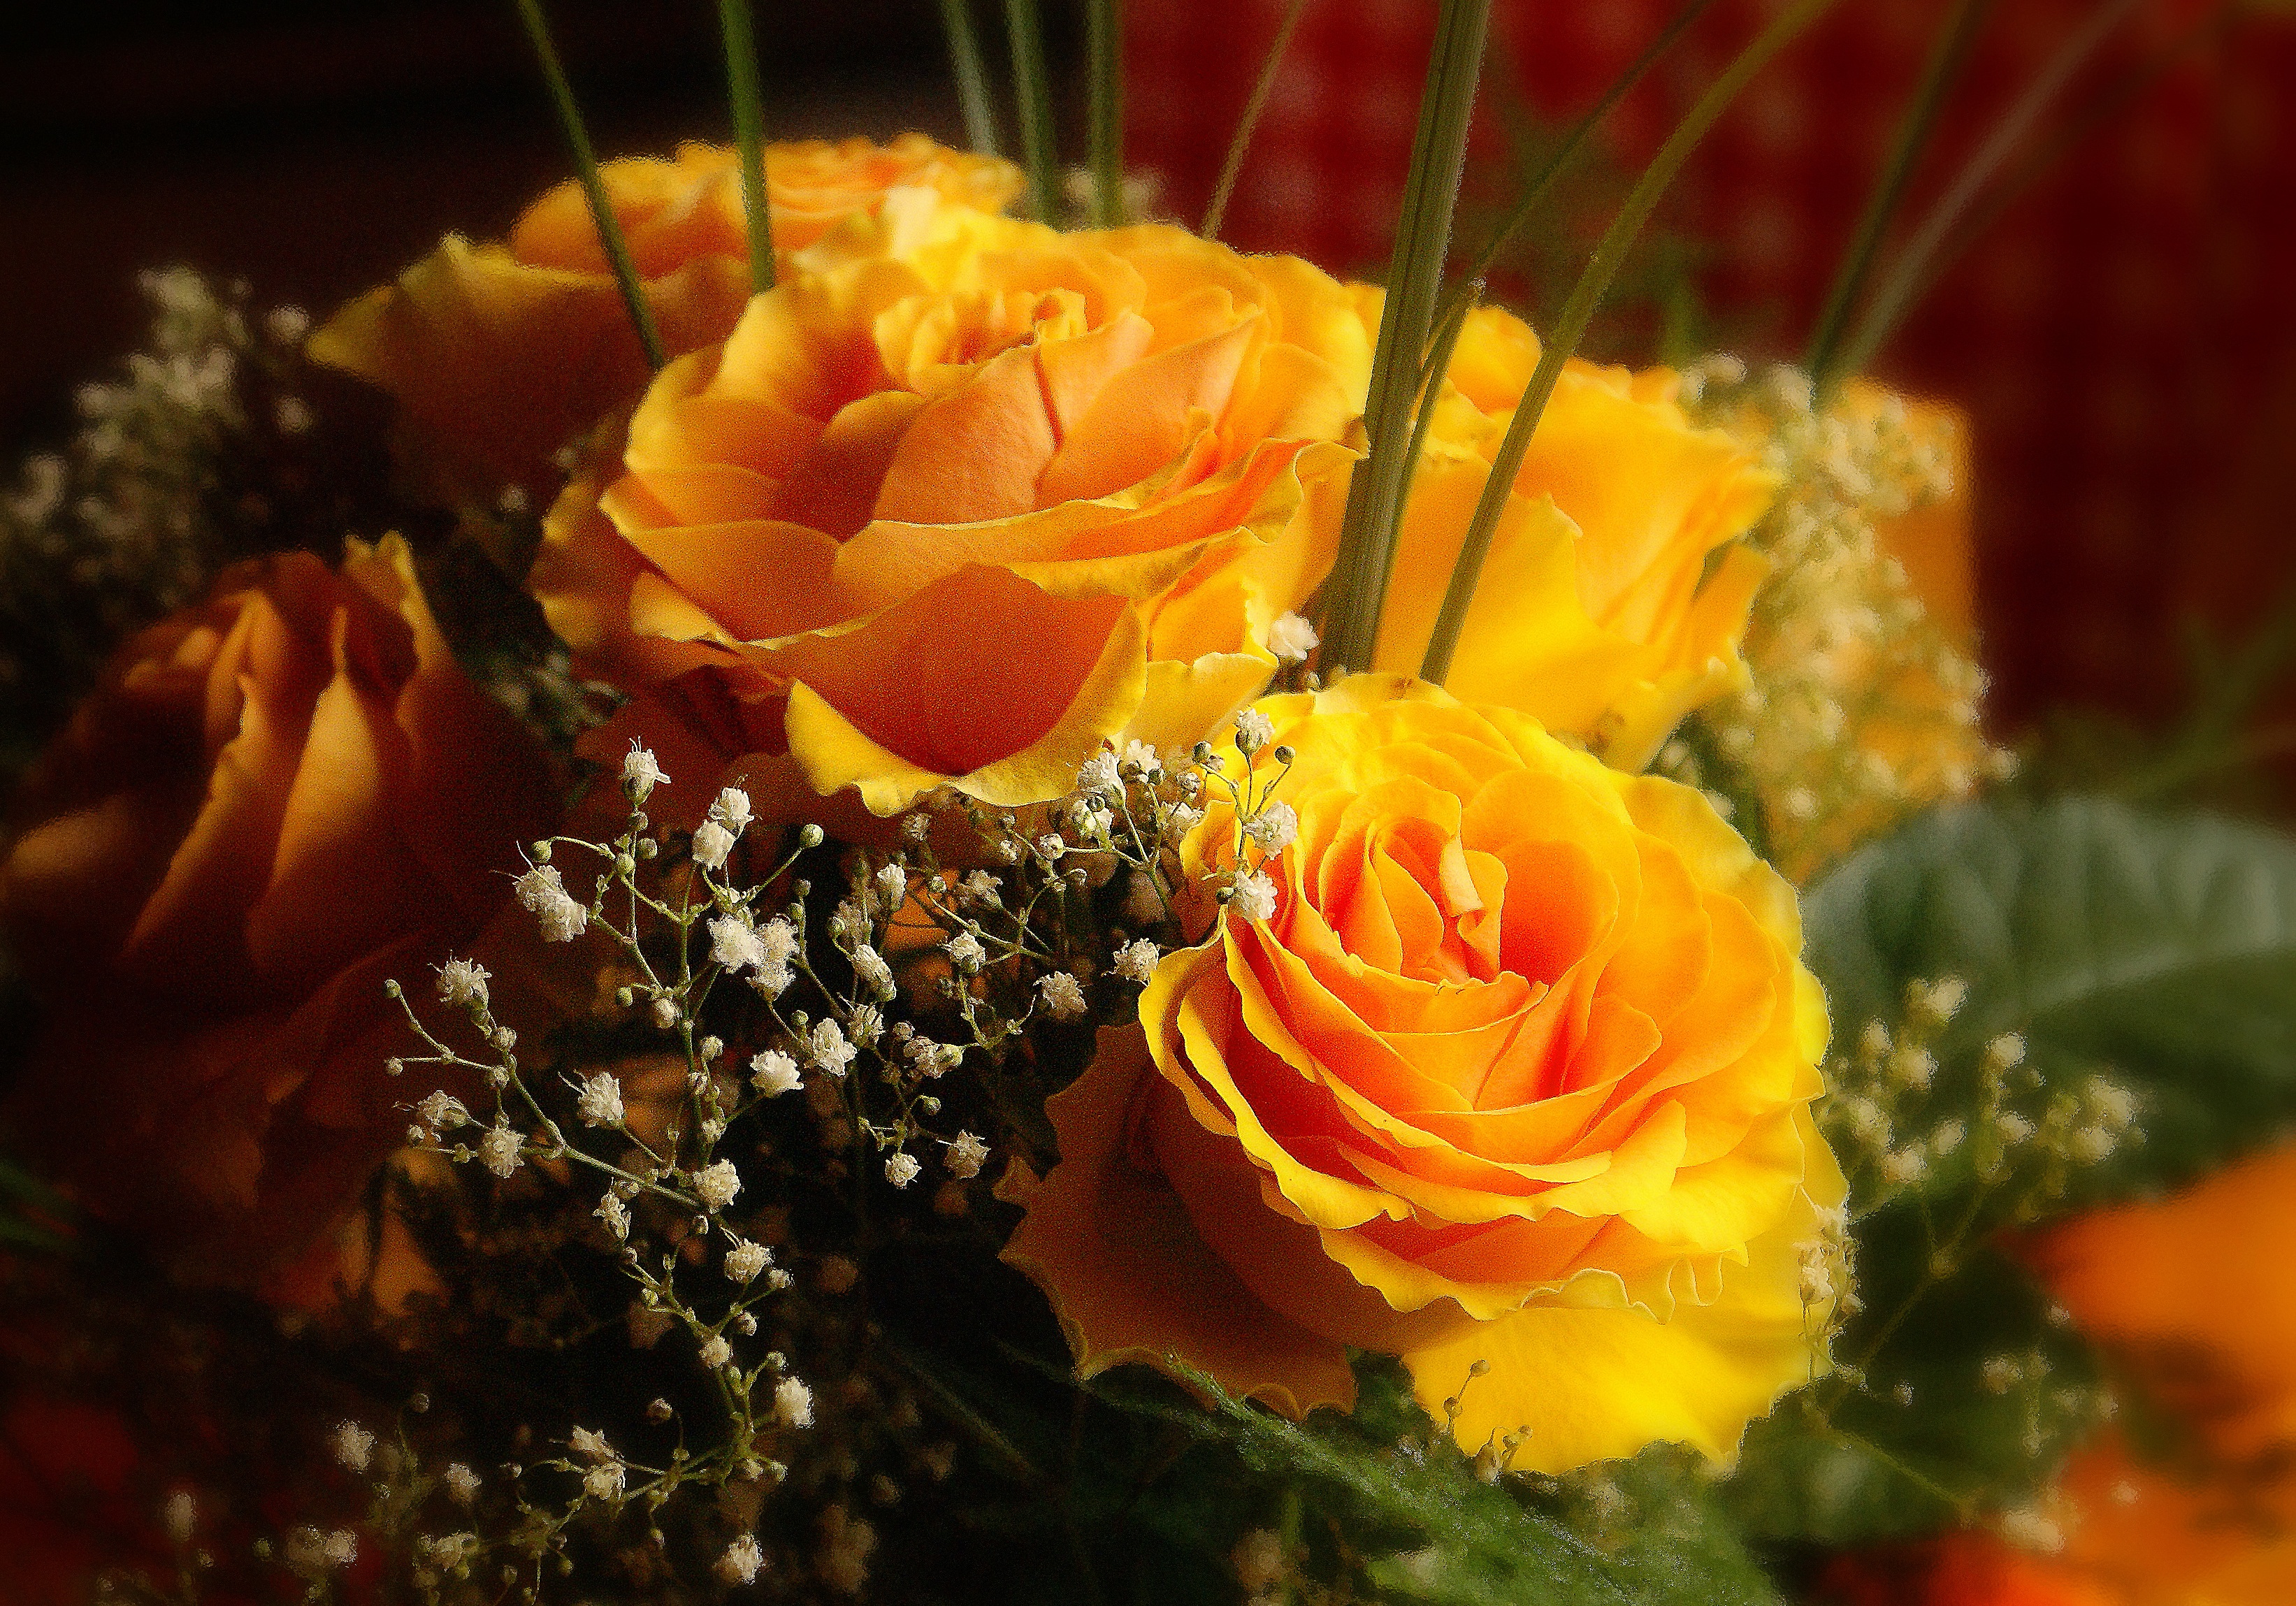
plant, flower, petal, bouquet, rose, yellow, flora, flowers, close up, roses, bouquet of flowers, floristry, macro photography, flowering plant, garden roses, rose family, the ceremony, flower bouquet, tiny flowers, floral design, land plant, flower arranging, tea roses, ornamental additions to a bouquet